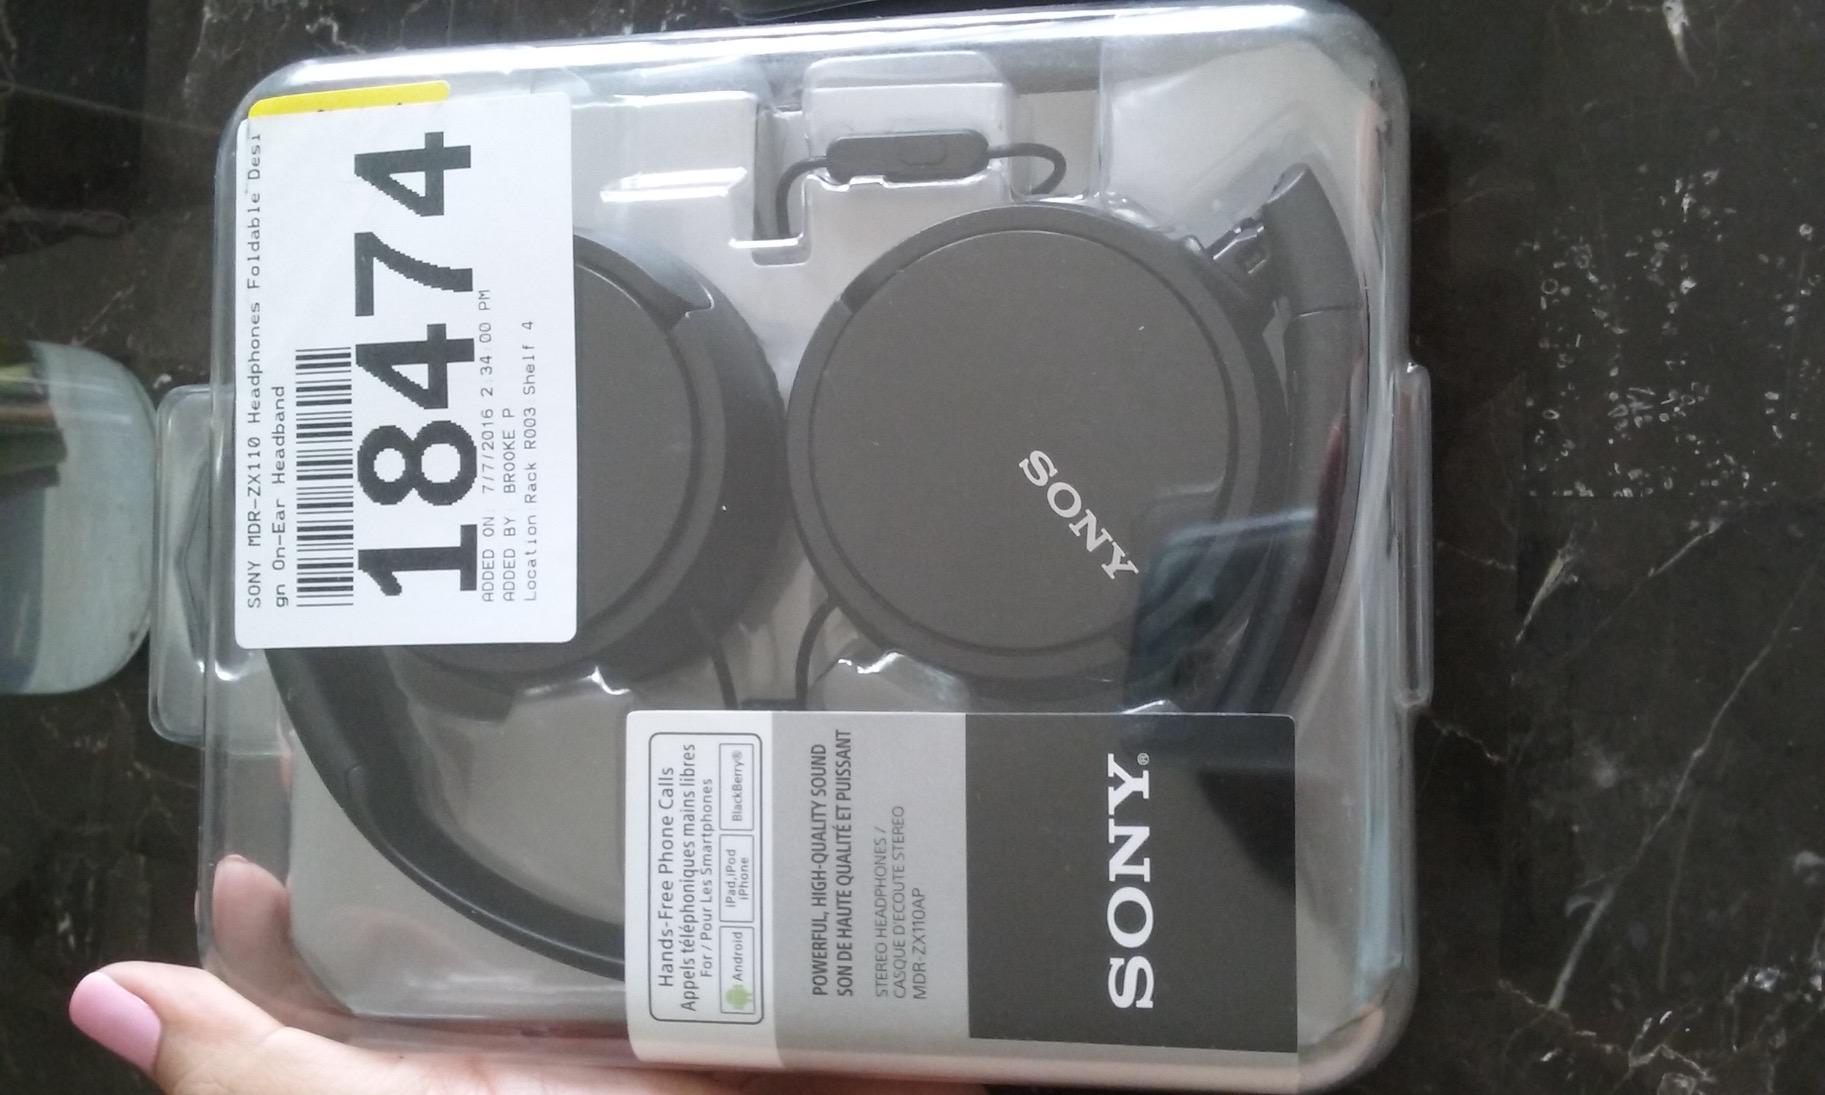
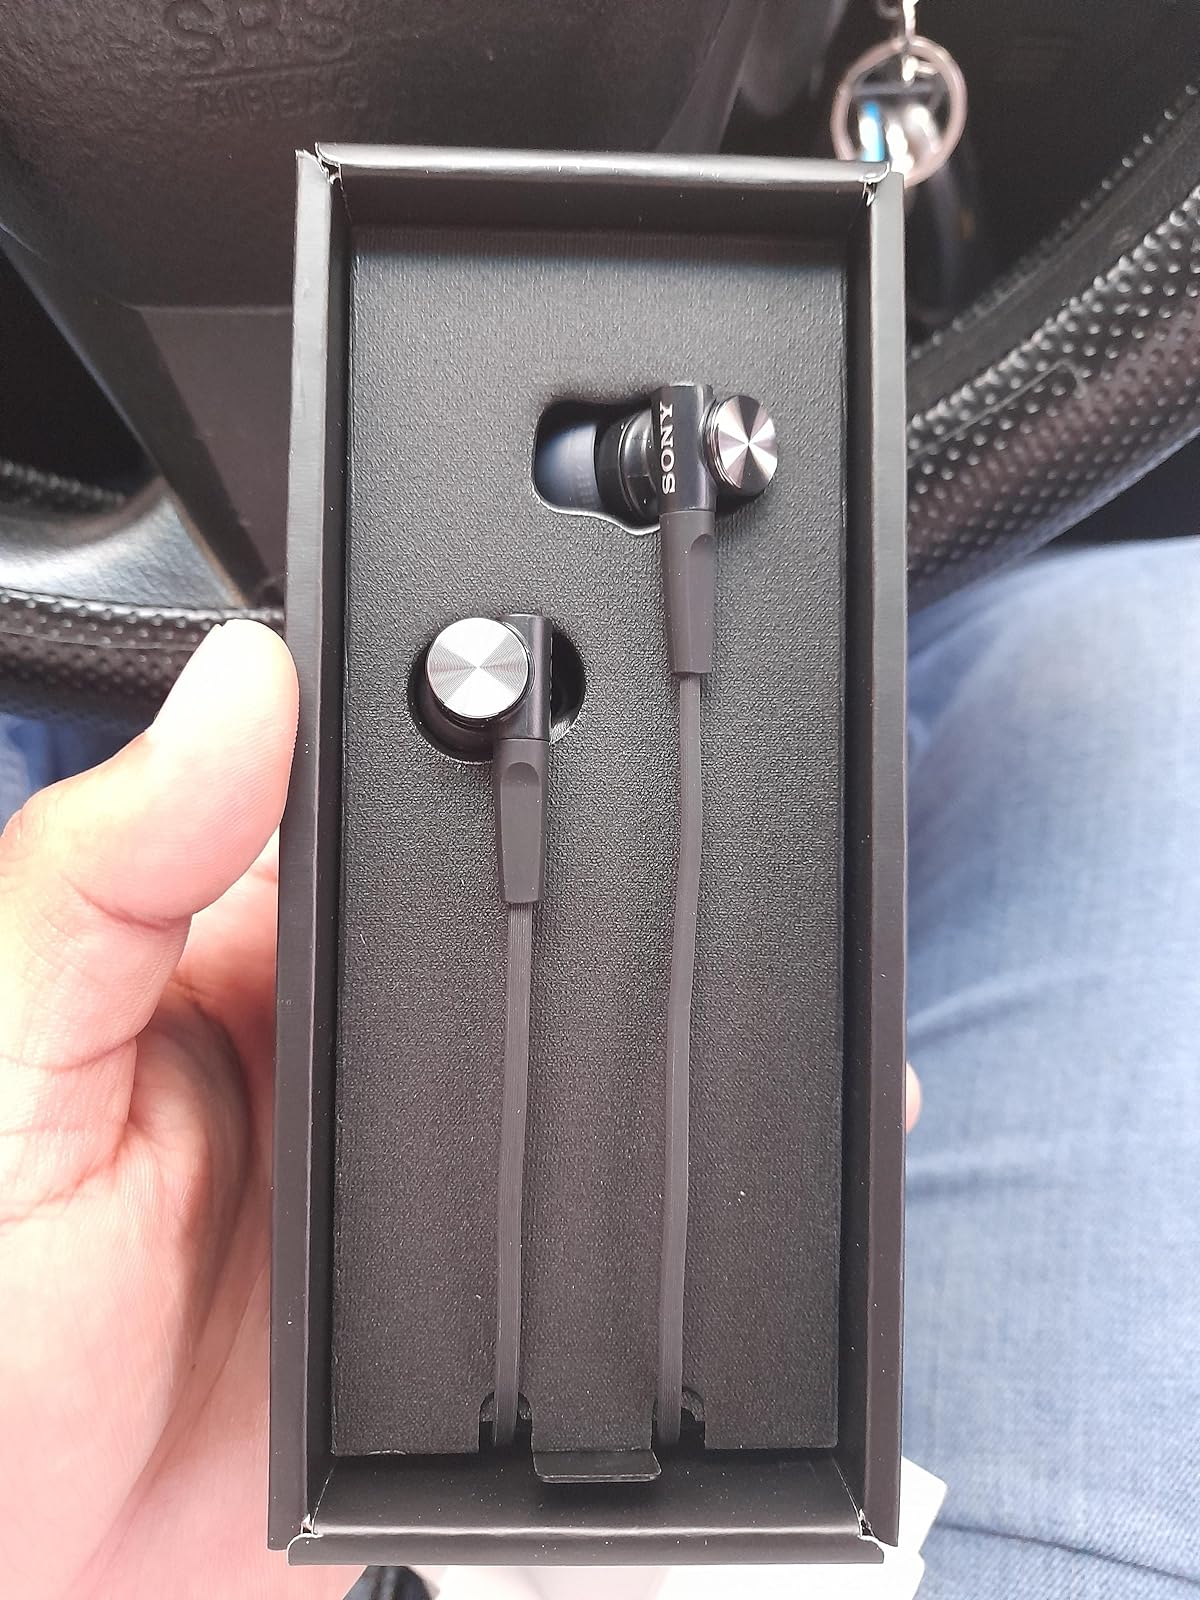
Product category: headphones
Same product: no